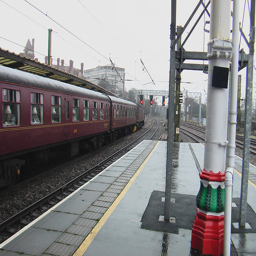
There is a red train at this station on the opposite side
T train rounds the corner near a train stop.
Train from the platform of the station looking down the tracks.
A train that is passing through a stop.
A train is near the train station on an overcast day.